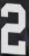
Number: 2